Holt House (Washington, D.C.)

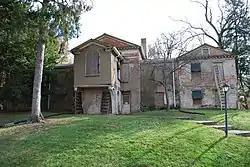

Holt House is a historic house on the grounds of the National Zoo in Washington, D.C.. Thought to have been built before 1814, it is one of the most important examples of early Neoclassical architecture in the city, and was one of the major houses in Washington, D.C., when it was built. Since 1889, its caretaker has been the Smithsonian Institution. It has been left vacant since the 1980s.